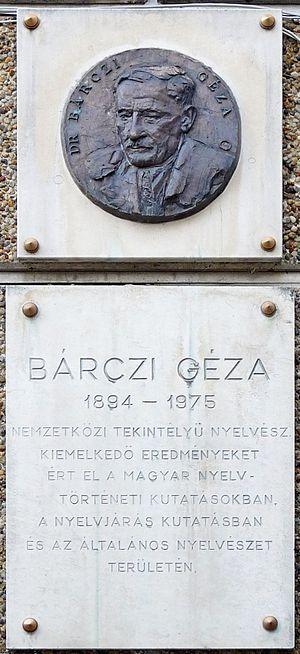
Plaque commémorative à Géza Bárczi (1894-1975), linguiste et espérantiste hongrois lauréat de Prix Kossuth, membre de l’ Académie hongroise des sciences. Elle est apposée à l’entrée de l’école primaire portant son nom à Békásmegyer (Budapest). Le relief en bronze réalisé par l'artiste Györgyi Lantos a été dévoilé le 22 février 2007. (2 rue Bárczi Géza, Budapest, 3e arr.)Magyar: Bárczi Géza (1894-1975) Kossuth-díjas magyar nyelvész, eszperantista, MTA-tag emléktáblája a róla elnevezett békásmegyeri általános iskola bejáratánál. A broz dombormű Lantos Györgyi szobrászművész alkotása (1996., 2007). Felavatva: 2007. február 22-én. (Budapest, III. ker. Bárczi Géza utca 2.)